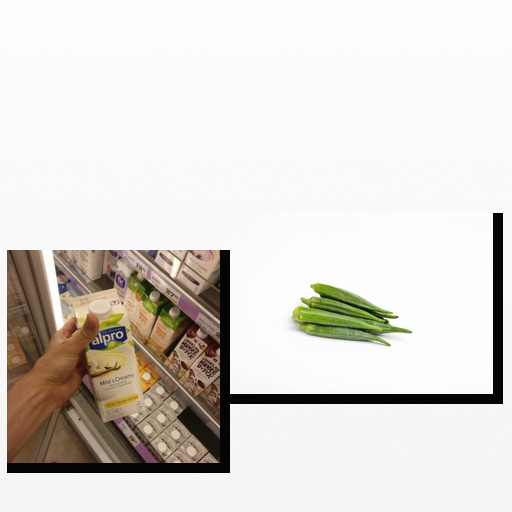
Food items: okra, vanilla_soyghurt